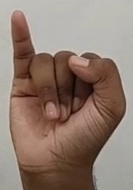
ASL sign: I